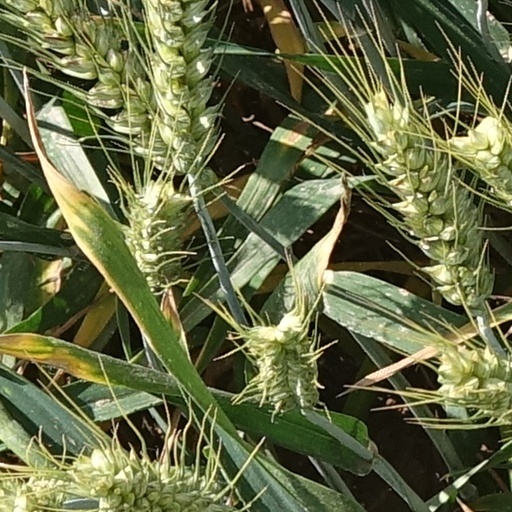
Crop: wheat